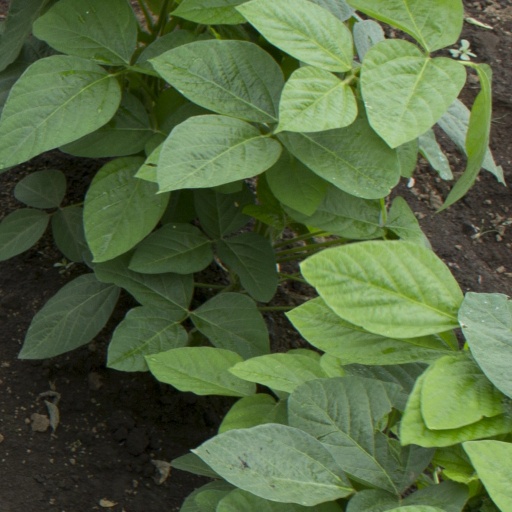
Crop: soybean